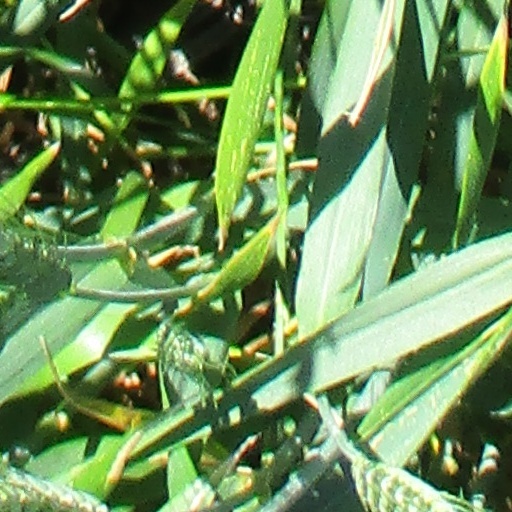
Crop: wheat